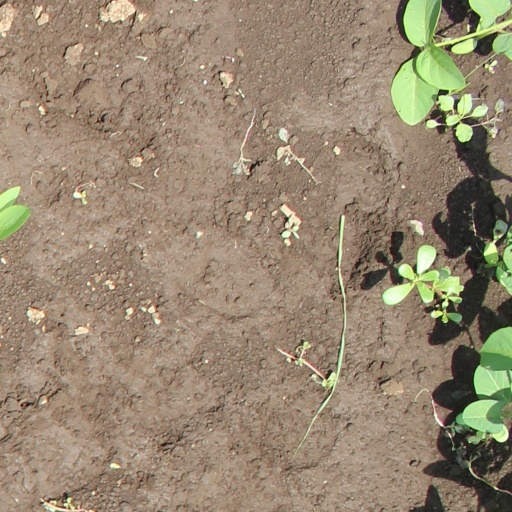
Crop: soybean